University of Texas at San Antonio

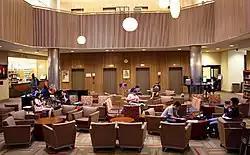
John Peace Library at the UTSA main campus

The Human Health Initiative, launched by UTSA in November 2018, resulted in The College for Health, Community and Policy being established in 2019 as an innovative new college dedicated to advancing human health. The six-year undergraduate graduation rate of UTSA's Roadrunner cohort increased to 50.8%, as of Fall 2019.